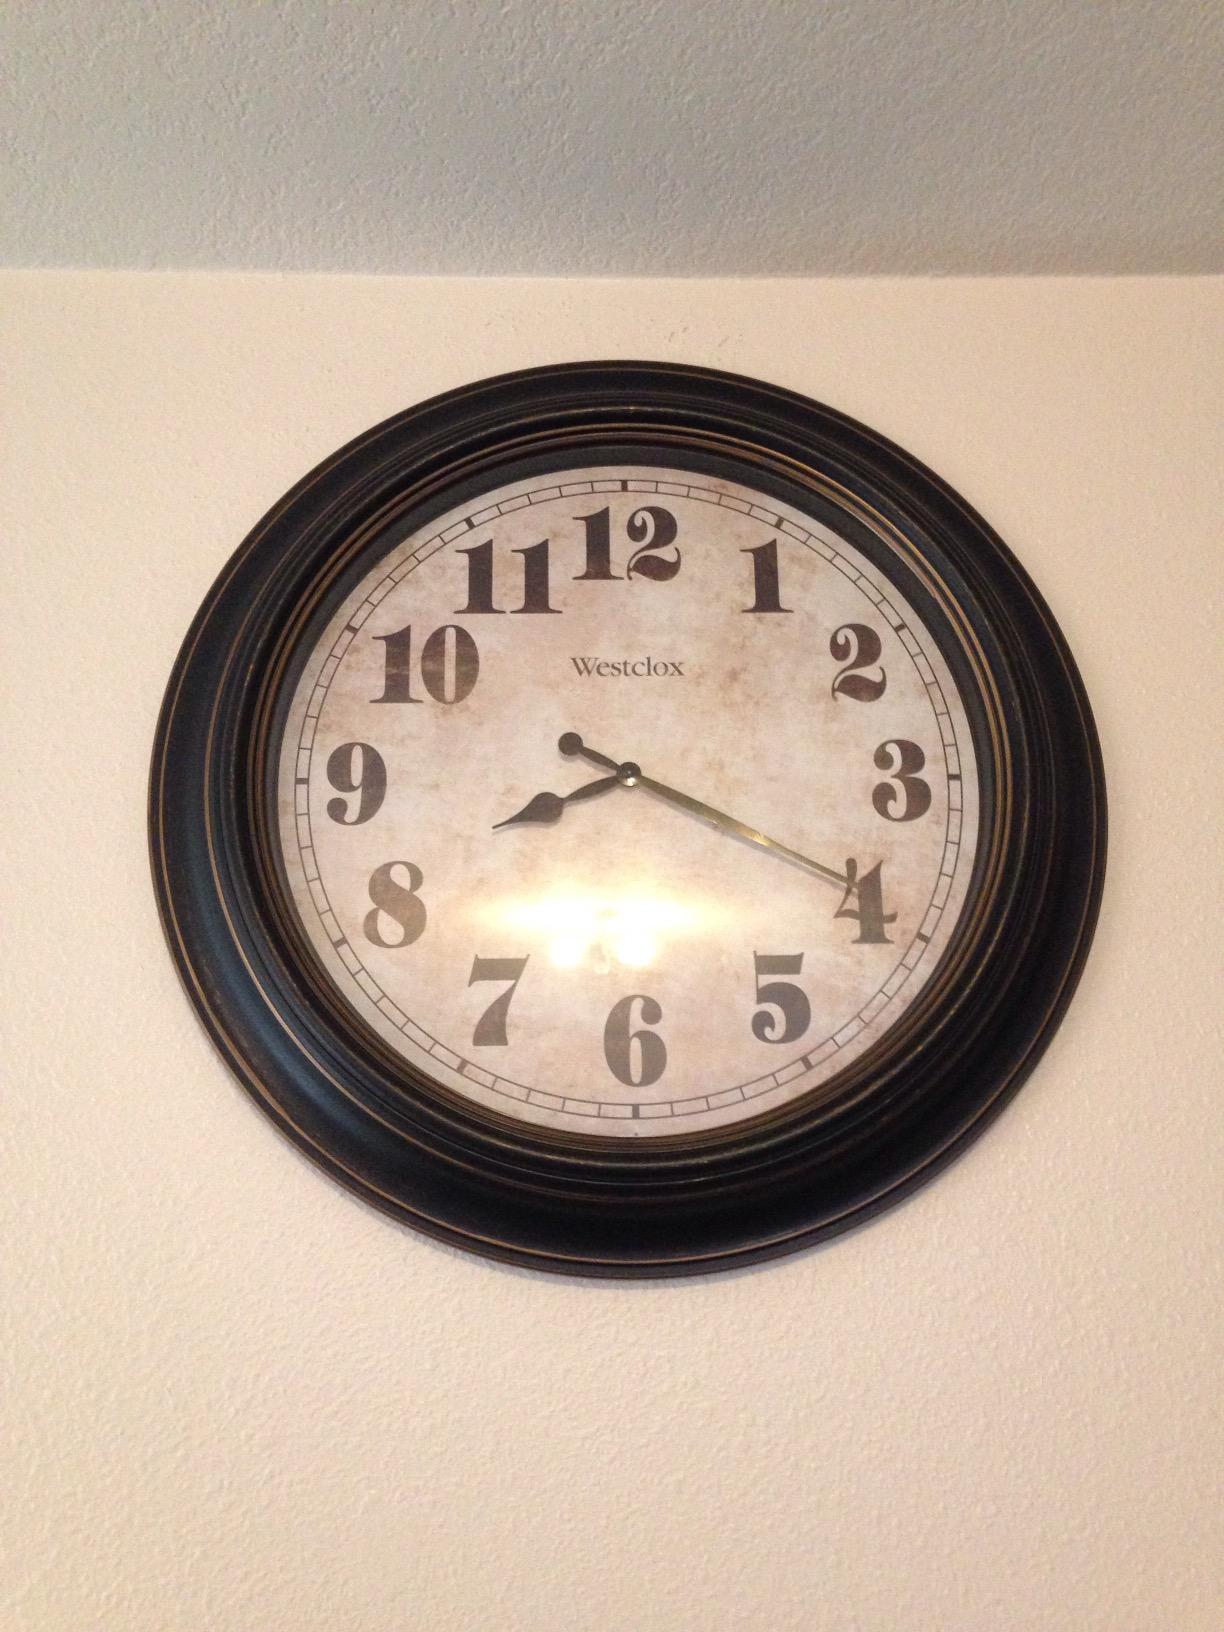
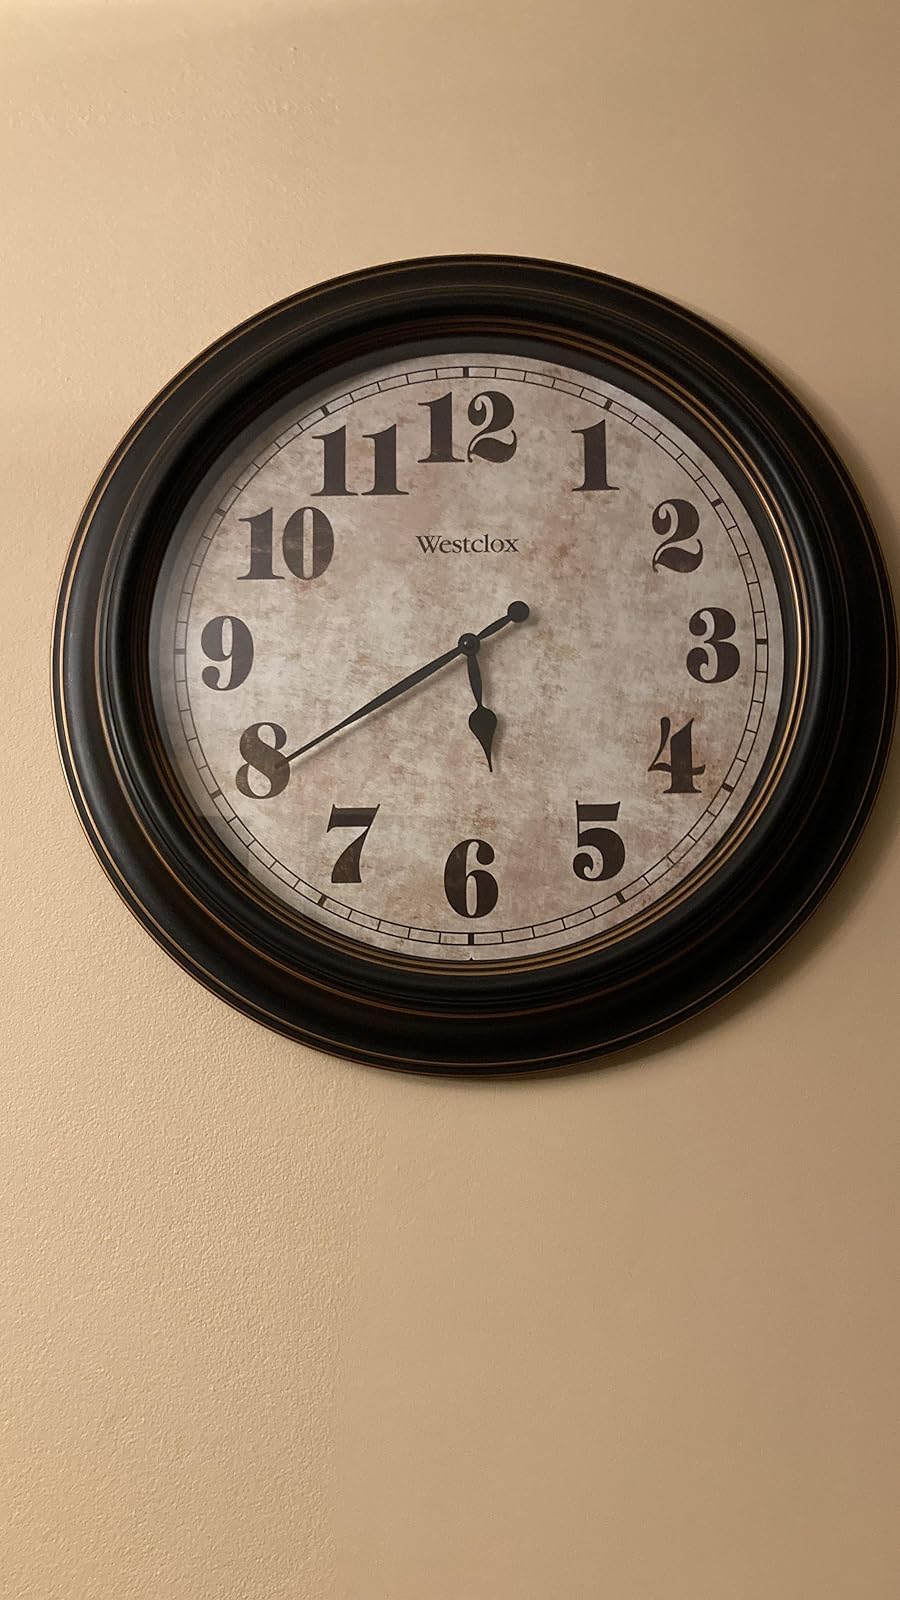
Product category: clock
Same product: yes